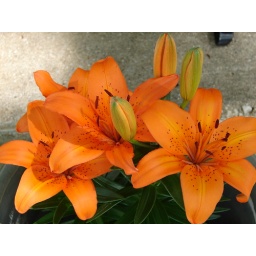
Some flowers that my cousin bought to plant in her flower bed.